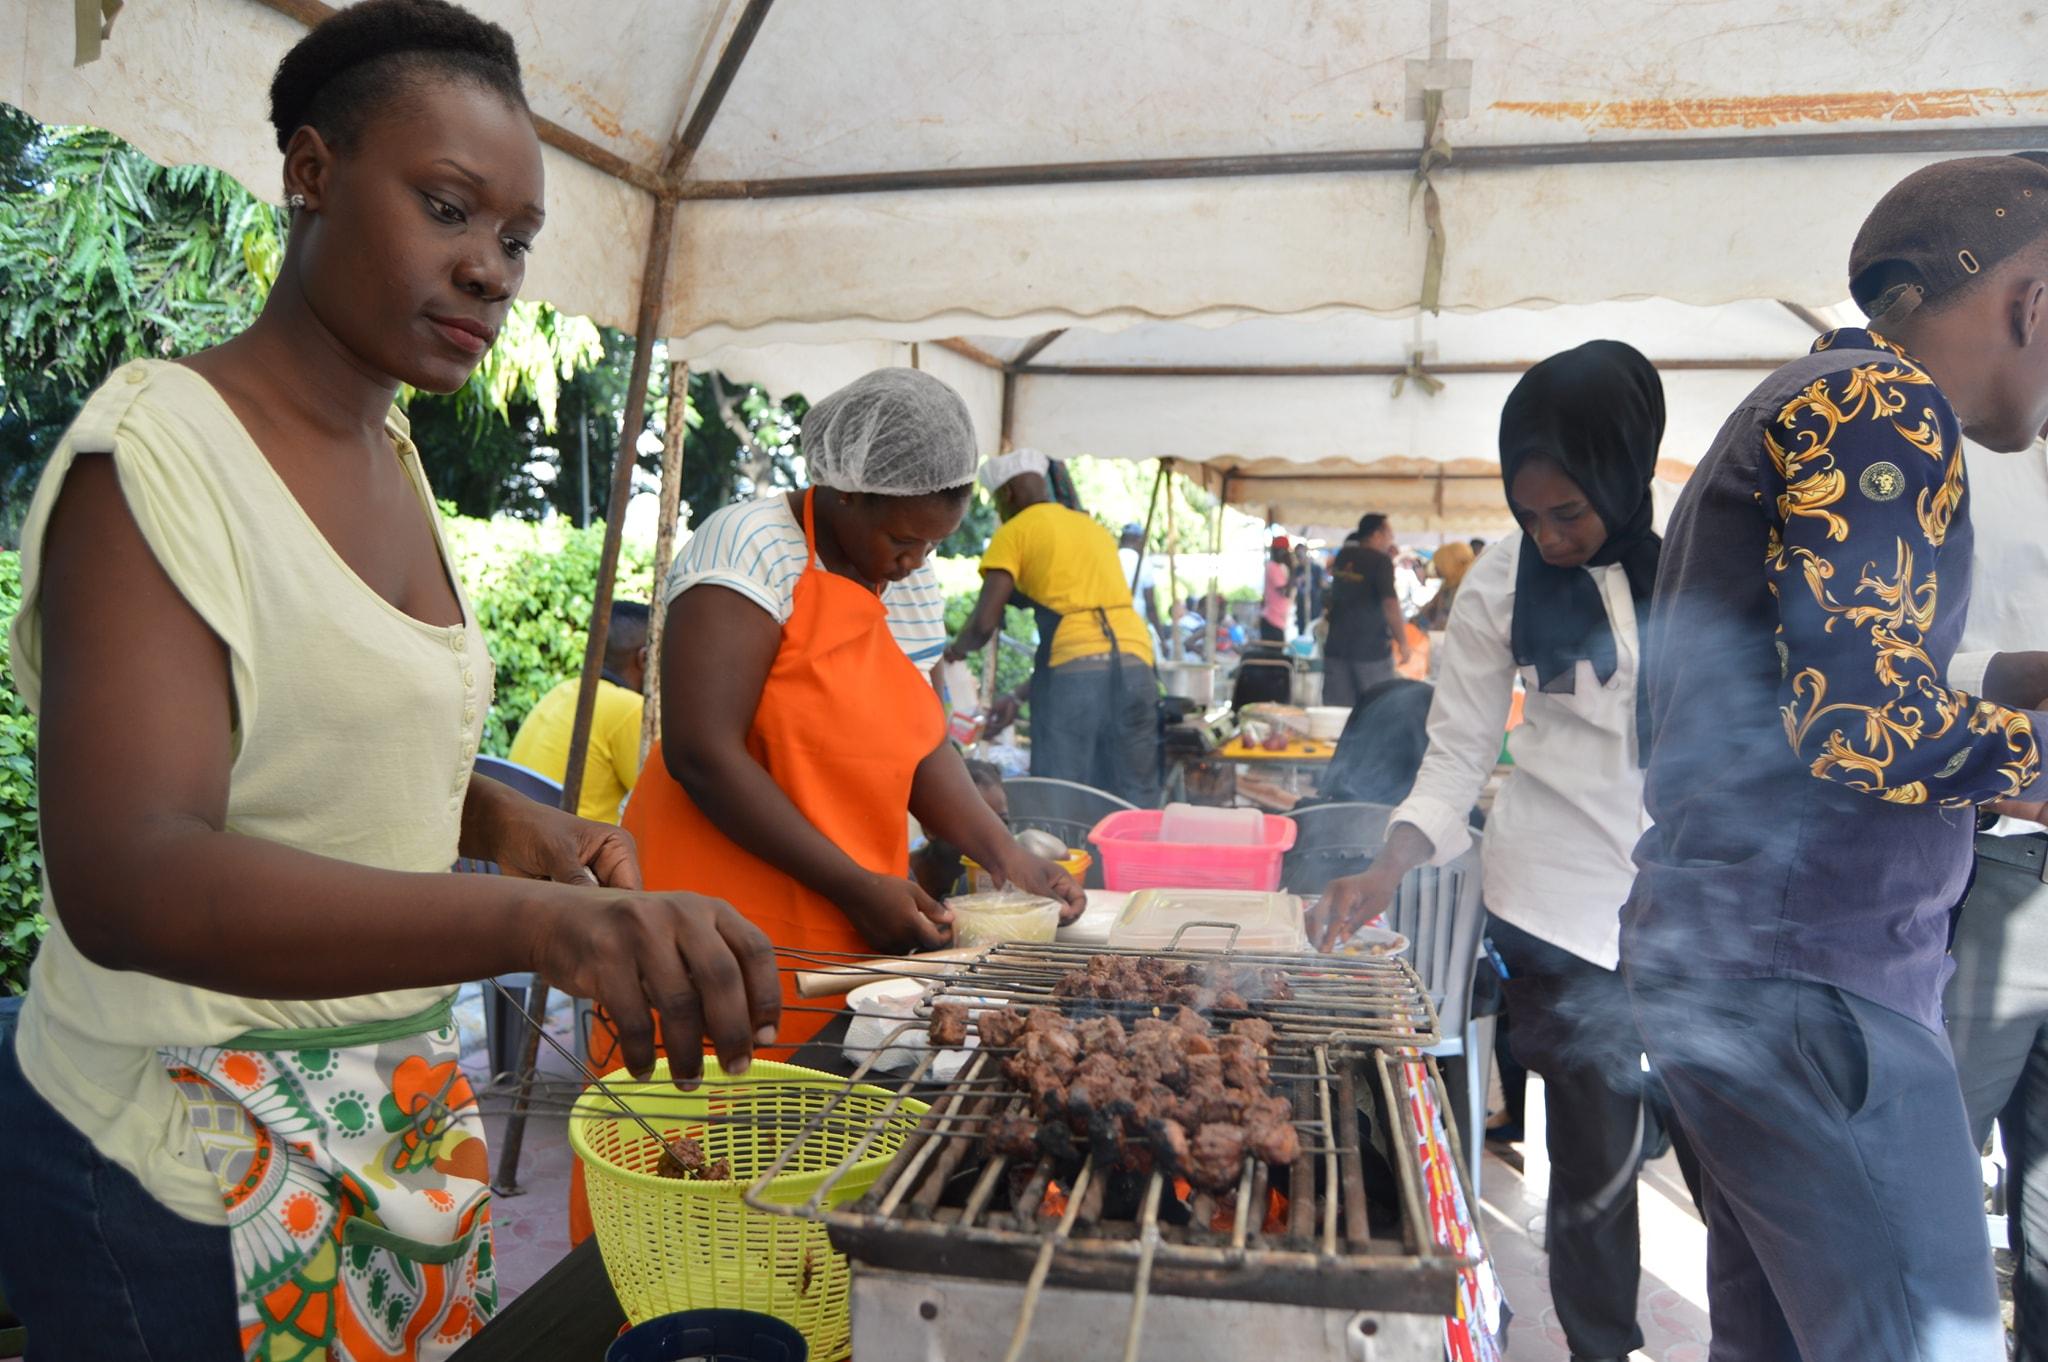
Tunaona watu wanaochoma nyama wengine wananunua wakiwa wamevalia kofia kichwani mbele yao wamejifunika zulia ya [cs]orange[cs], kwa umbali tunaona watu wakitembea, kando yao kuna miti ya [cs]green[cs] mikubwa.